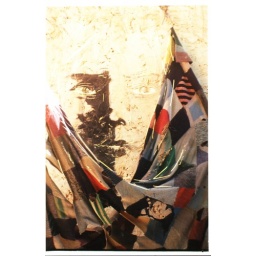
face in wall